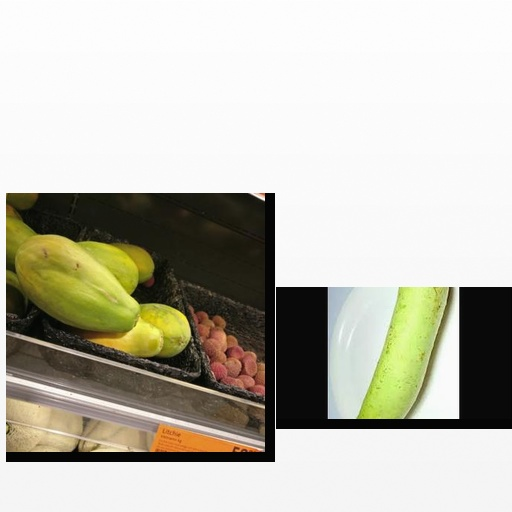
Food items: papaya, bottle_gourd